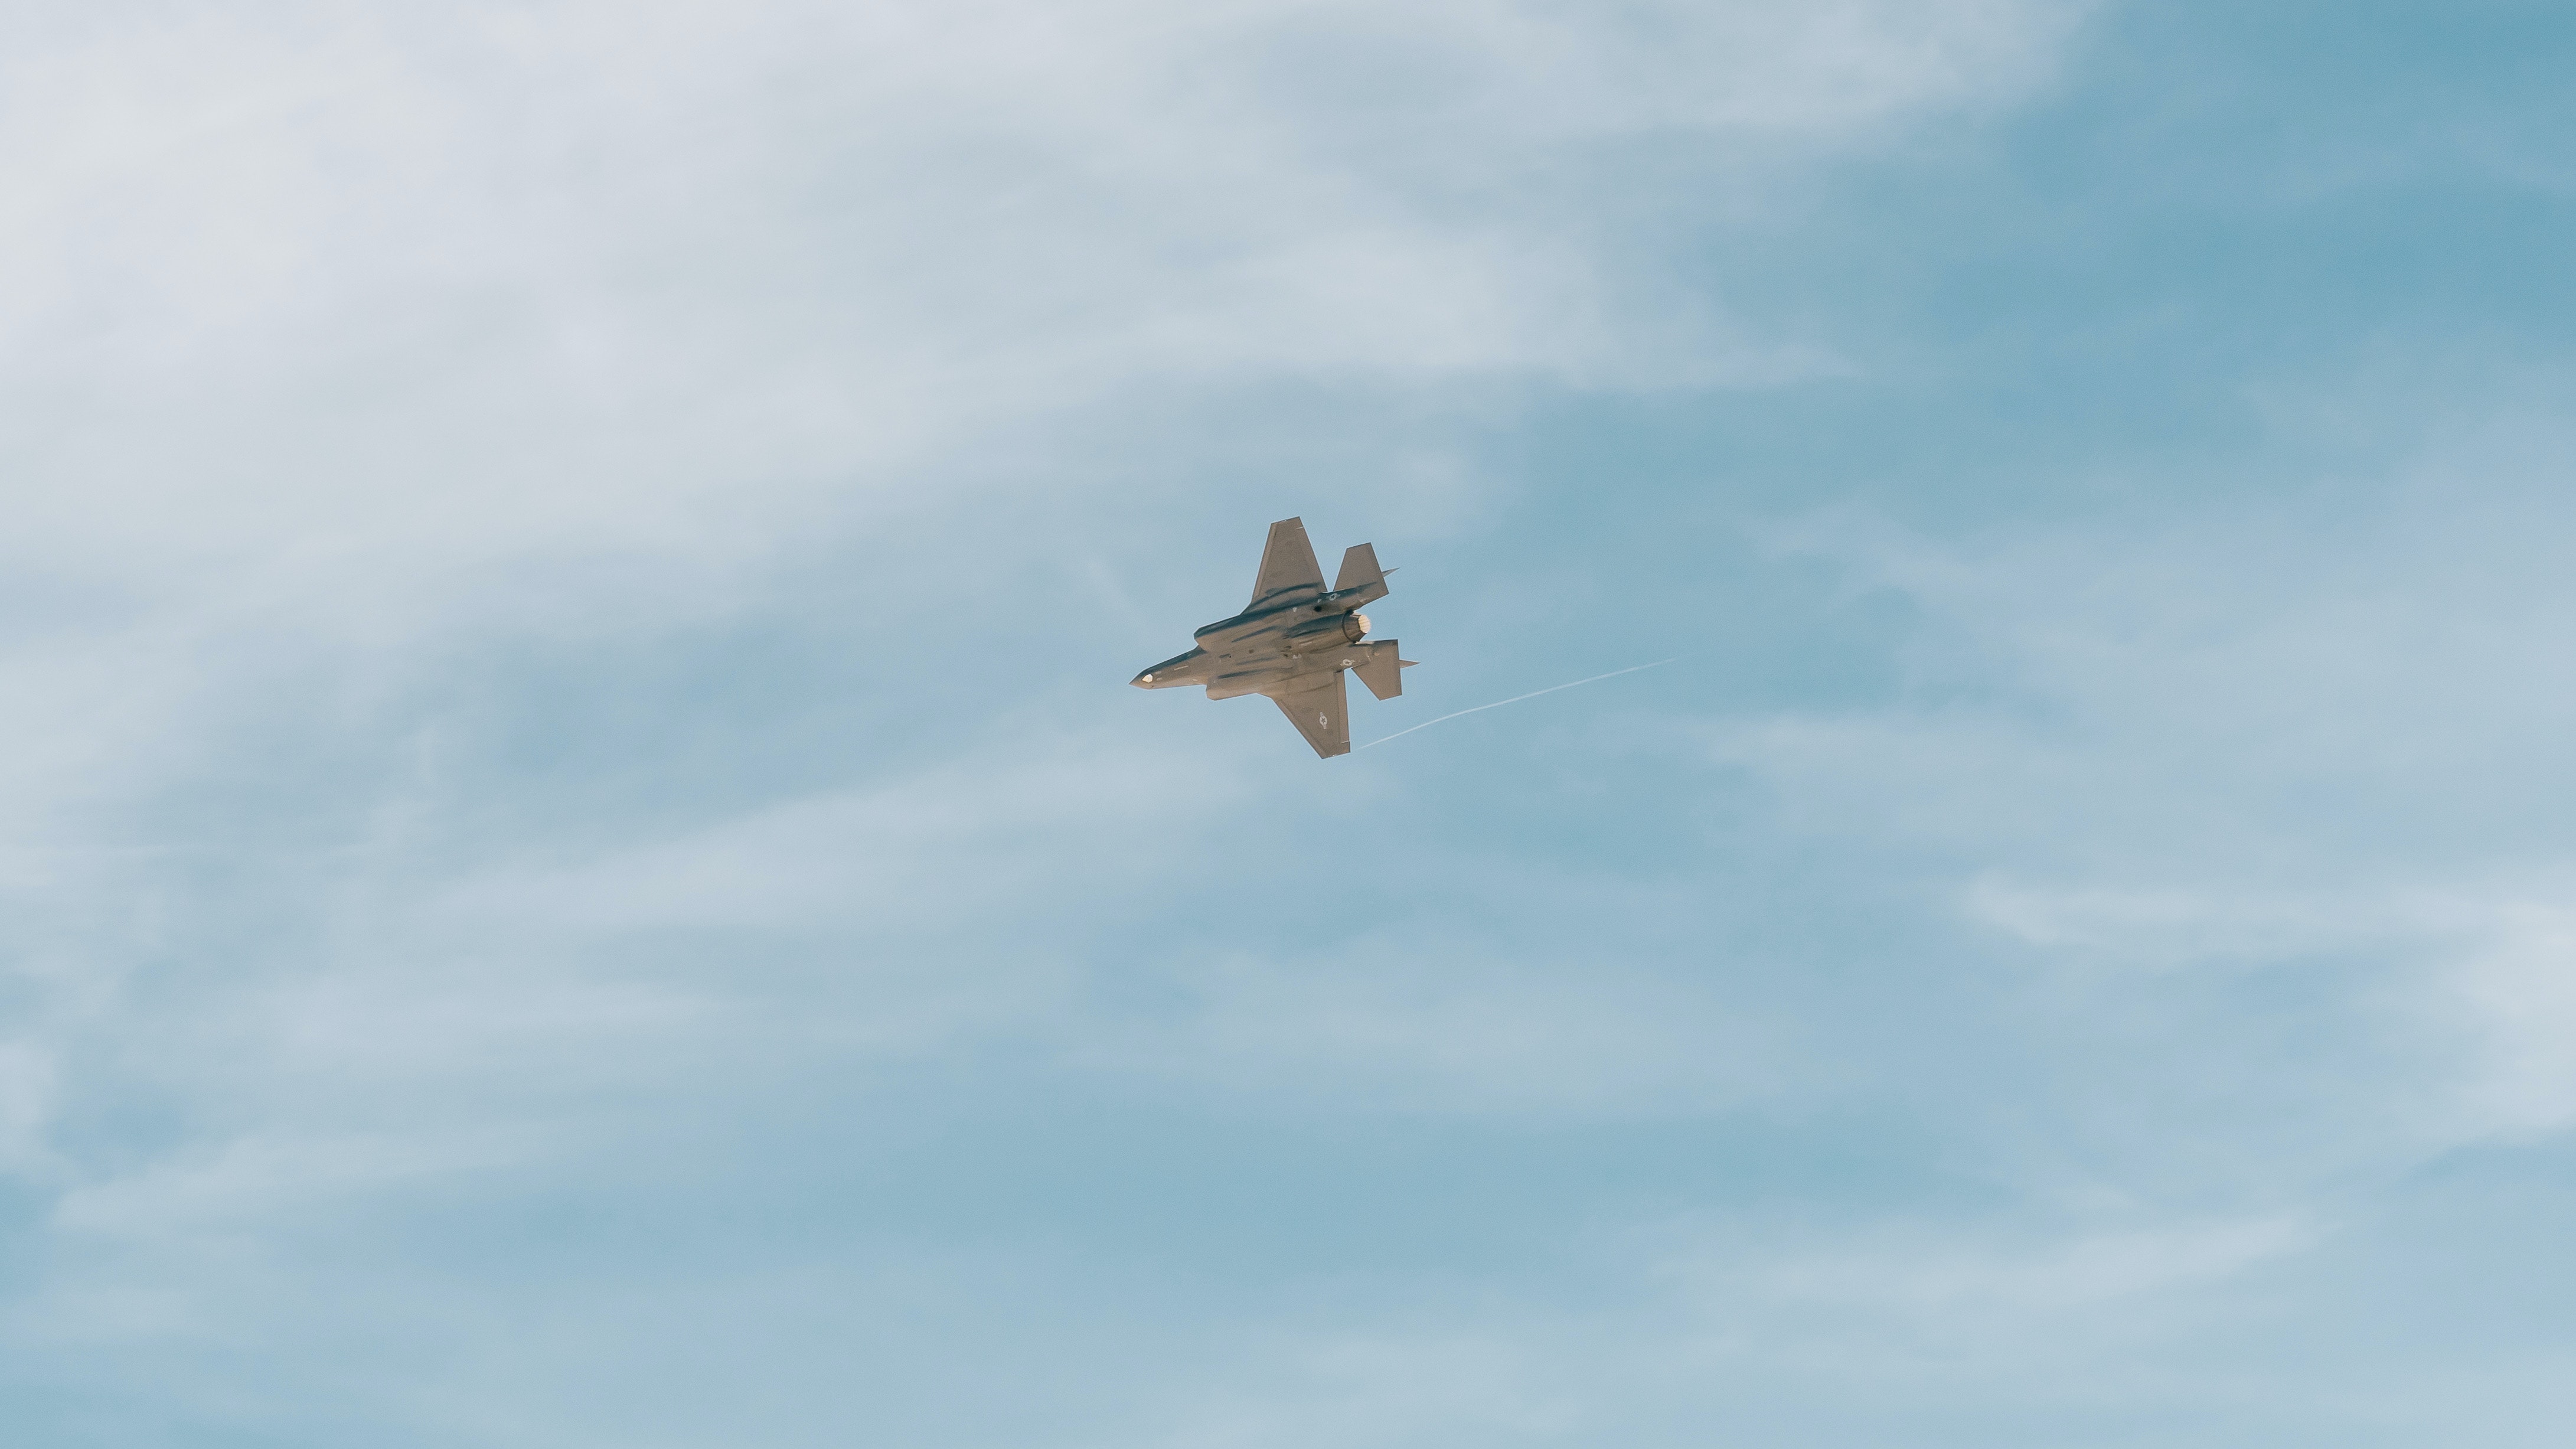
sky, cloud, aircraft, aviation, aerospace manufacturer, air travel, wing, airplane, fighter aircraft, military aircraft, event, monoplane, flight, jet aircraft, cumulus, aerobatics, air show, lockheed martin, vehicle, air racing, ground attack aircraft, balance, aerospace engineering